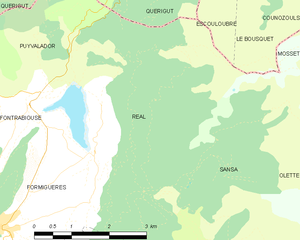
Carte des communes françaises
Réal est une commune française, située dans le département des Pyrénées-Orientales en région Occitanie.